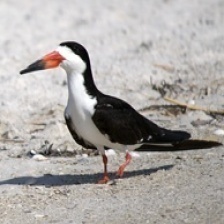
Species: BLACK SKIMMER
Scientific name: RYNCHOPS NIGER